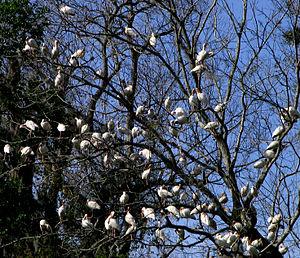
Le fleuve Saint Johns est le plus long cours d'eau de l'État américain de la Floride. Utilisé essentiellement pour le transport de marchandises et les loisirs, il s'étend sur une longueur de 500 kilomètres en serpentant à travers ou à la frontière de douze comtés. La dénivellation de sa source à son embouchure est d'environ 9,1 mètres comme la plupart des cours d'eau en Floride, ce qui fait que le Saint Johns a un débit très lent d'environ 0,5 kilomètres par heure, décrit comme « paresseux ». Le fleuve compte parmi les rares cours d'eau aux États-Unis à avoir un lit se dirigeant vers le nord. De nombreux lacs sont formés par le fleuve ou s'y déversent et la largeur maximale de son lit est de 4,8 kilomètres, couvrant plusieurs kilomètres entre Palatka et Jacksonville, cette dernière ville étant la plus grande zone urbaine sur le fleuve. Le point le plus étroit du lit se trouve à sa source, un marais non navigable dans le comté d'Indian River. En tout, 3,5 millions de personnes vivent dans le bassin versant du Saint Johns, lequel est dans les faits composés de trois grands bassins et deux zones hydrographiques associées : le lac George et la rivière Oklawaha.